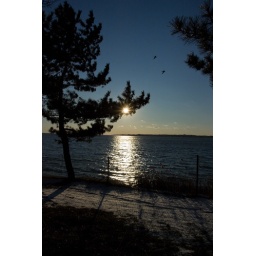
Two birds fly across the sky above the afternoon sun.